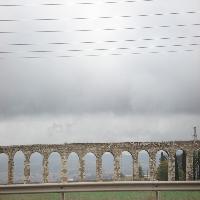
Weather: cloudy or overcast